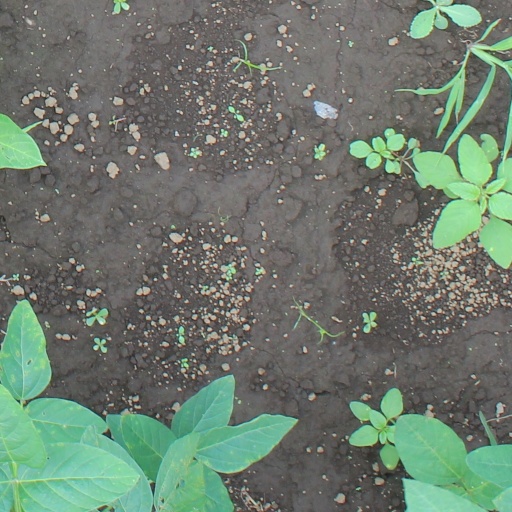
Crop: soybean